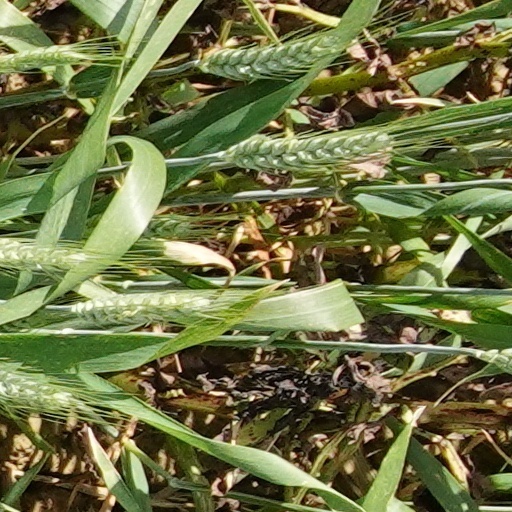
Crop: wheat